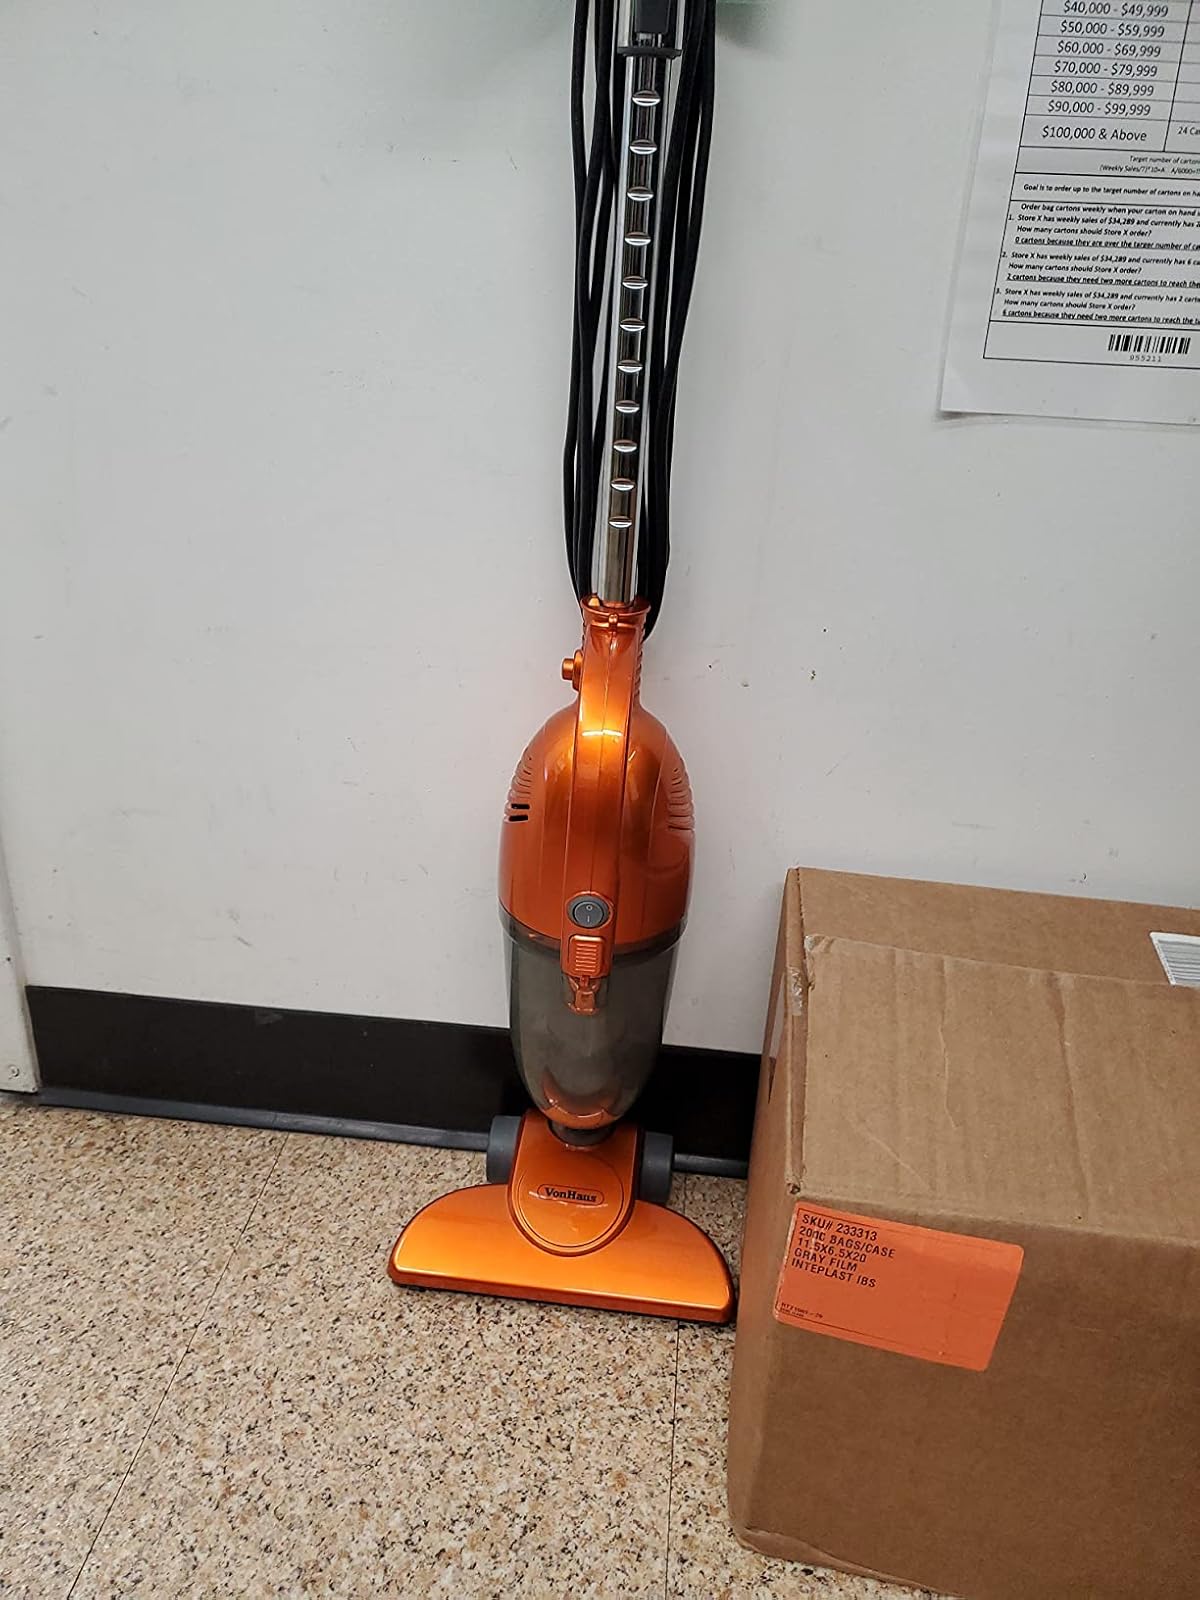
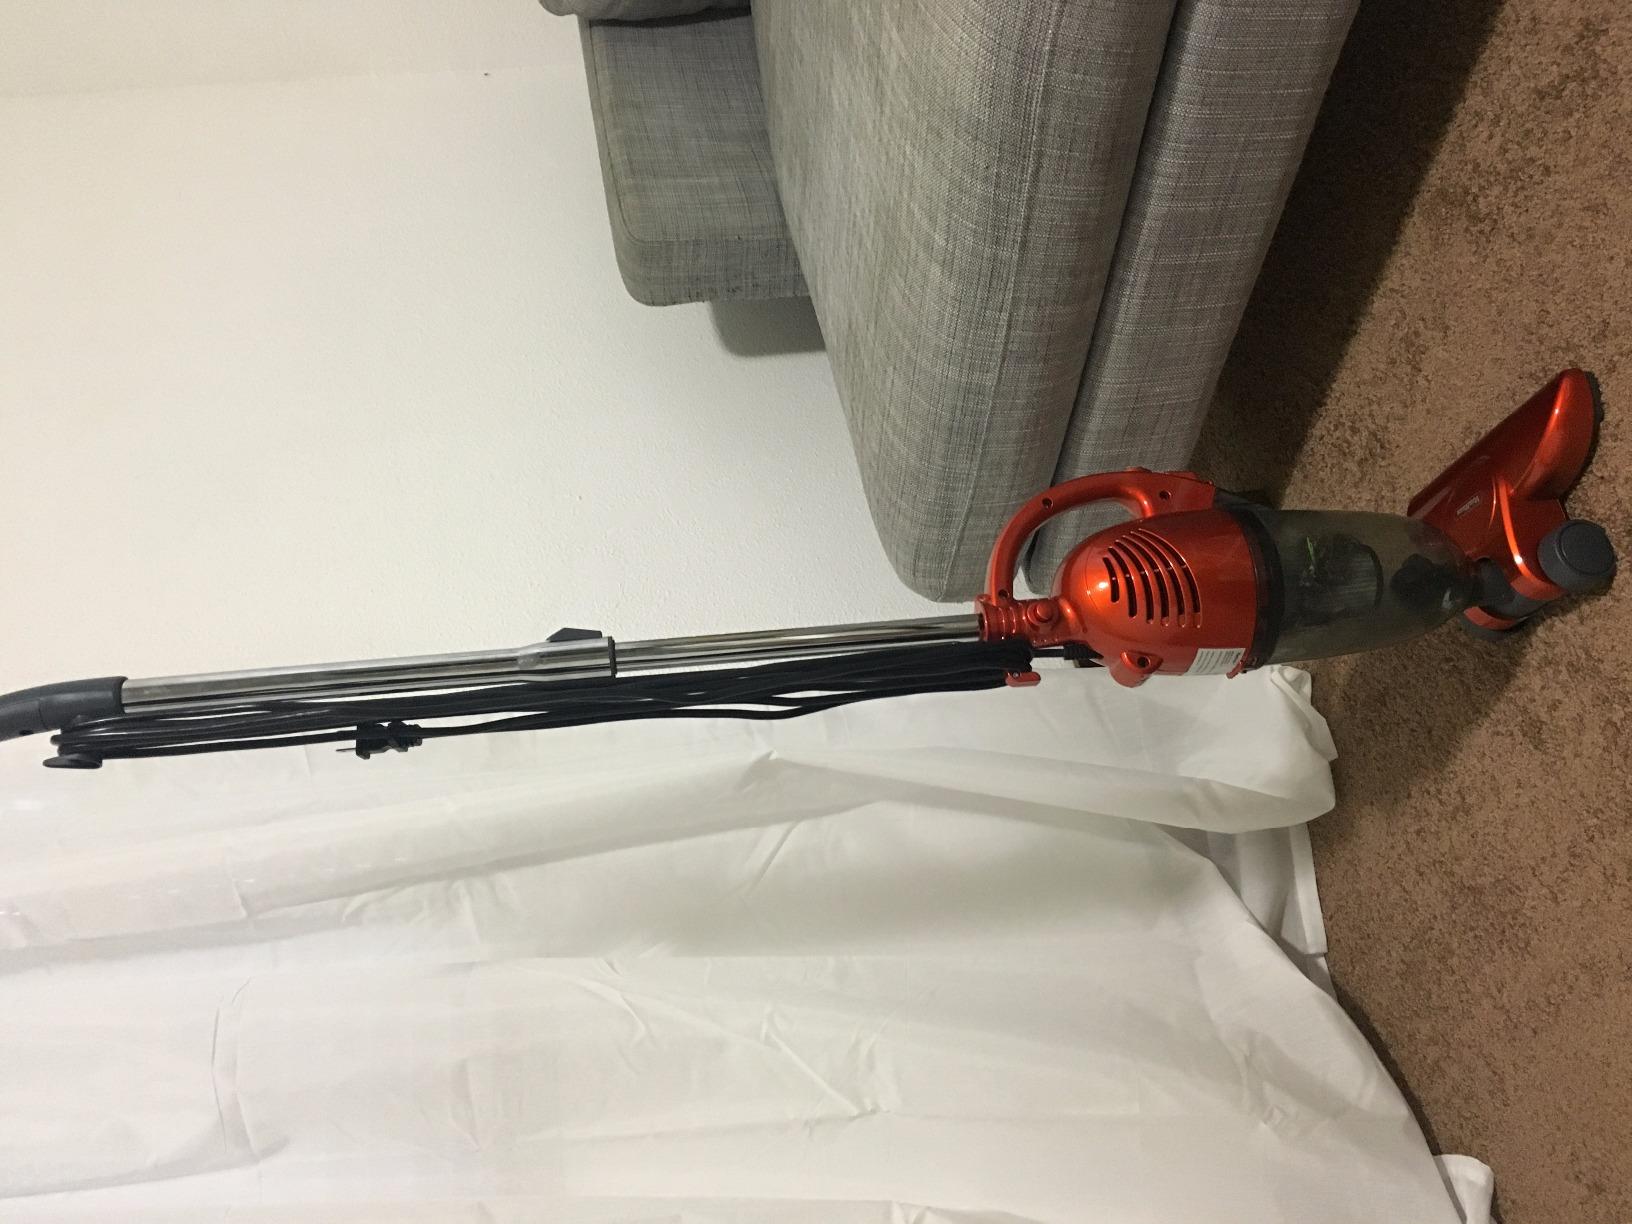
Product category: items_vacuum
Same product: yes